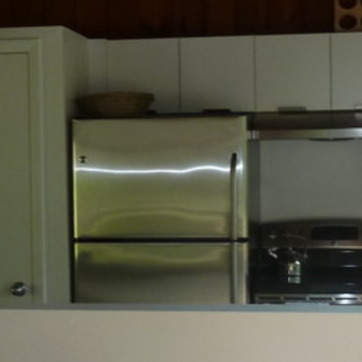
Material: metal